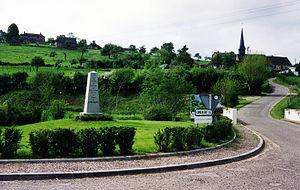
Camembert est une commune française, située dans le département de l’Orne en région Normandie, peuplée de 187 habitants.